Coburg, Victoria

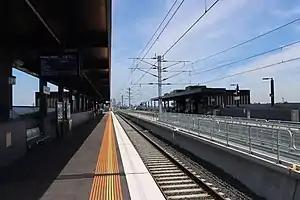
Moreland railway station on the Upfield line, viewing southbound from Platform 1, November 2021

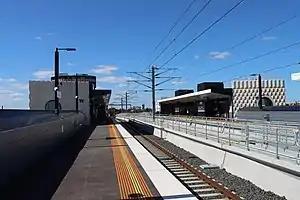
Coburg railway station on the Upfield line, viewing northbound from Platform 2, November 2021

The stations of Moreland and Coburg service the south of Coburg, while Batman and Merlynston service Coburg North. These stations are all located on the Upfield railway line.